Avant-garde

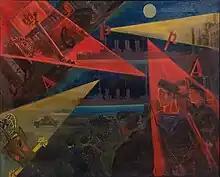
Political revolution has influenced both the topic and form in "The Overthrow of the Autocracy", a Soviet avant-garde painting circa the Russian Revolution.

In the arts and literature, the term avant-garde ( meaning or ) identifies an experimental genre or work of art, and the artist who created it, which usually is aesthetically innovative, whilst initially being ideologically unacceptable to the artistic establishment of the time. The military metaphor of an "advance guard" identifies the artists and writers whose innovations in style, form, and subject-matter challenge the artistic and aesthetic validity of the established forms of art and the literary traditions of their time; thus, the artists who created the anti-novel and Surrealism were ahead of their times.